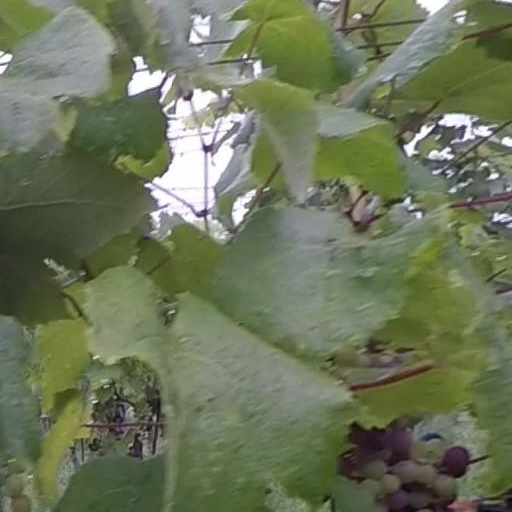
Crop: grape